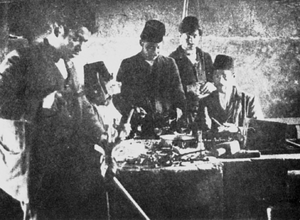
La défense de Van est une insurrection qui s'est déroulée en 1915, au cours de la campagne du Caucase, face aux massacres de l'Empire ottoman contre la population arménienne dans le vilayet de Van. Plusieurs observateurs contemporains et historiens qui suivirent ont affirmé que le gouvernement ottoman avait délibérément incité la résistance armée arménienne en imposant d'épouvantables conditions aux Arméniens, pour justifier le génocide des Arméniens qui commençait dans l'empire. Toutefois, les décisions de déportation et d'extermination ont été prises avant cet épisode.